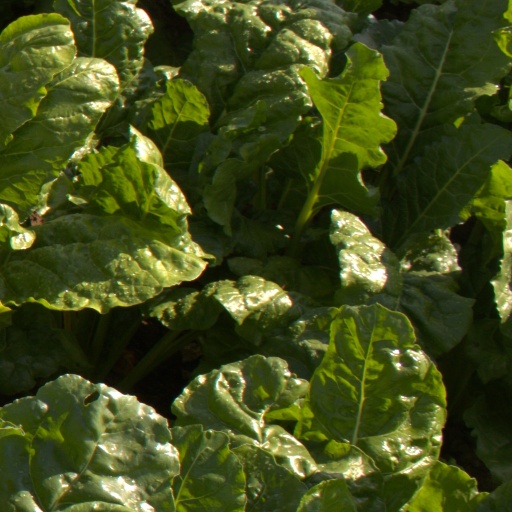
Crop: sugar beet